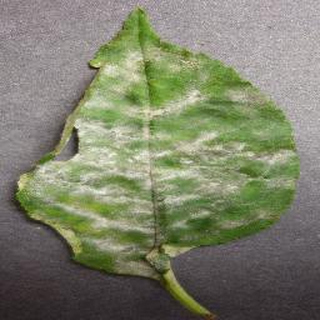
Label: cherry_powdery_mildew